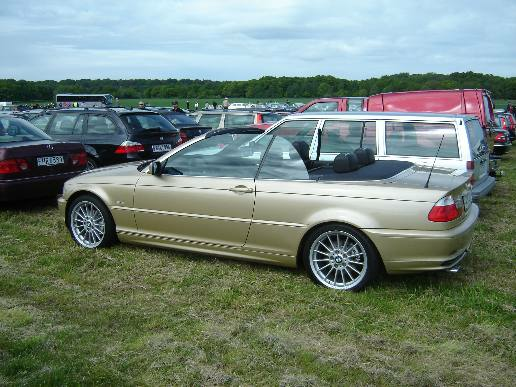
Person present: No